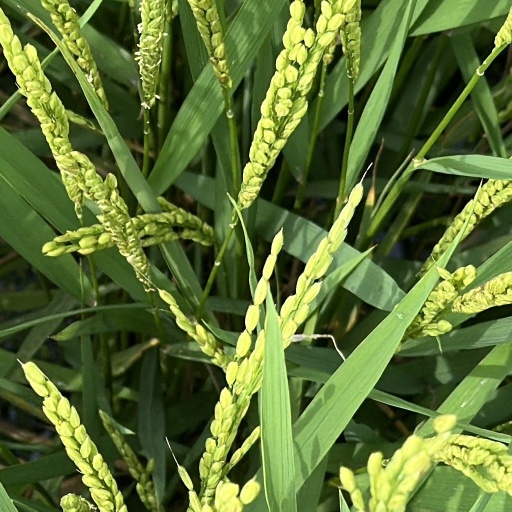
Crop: rice